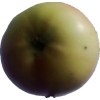
Label: Apple 11